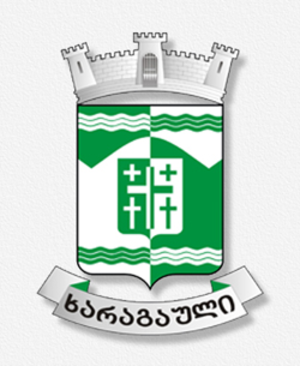
La municipalité de Kharagaouli est un district de la région d'Iméréthie en Géorgie, dont la ville principale est Kharagaouli. En 2014, il comptait 19 473 habitants.